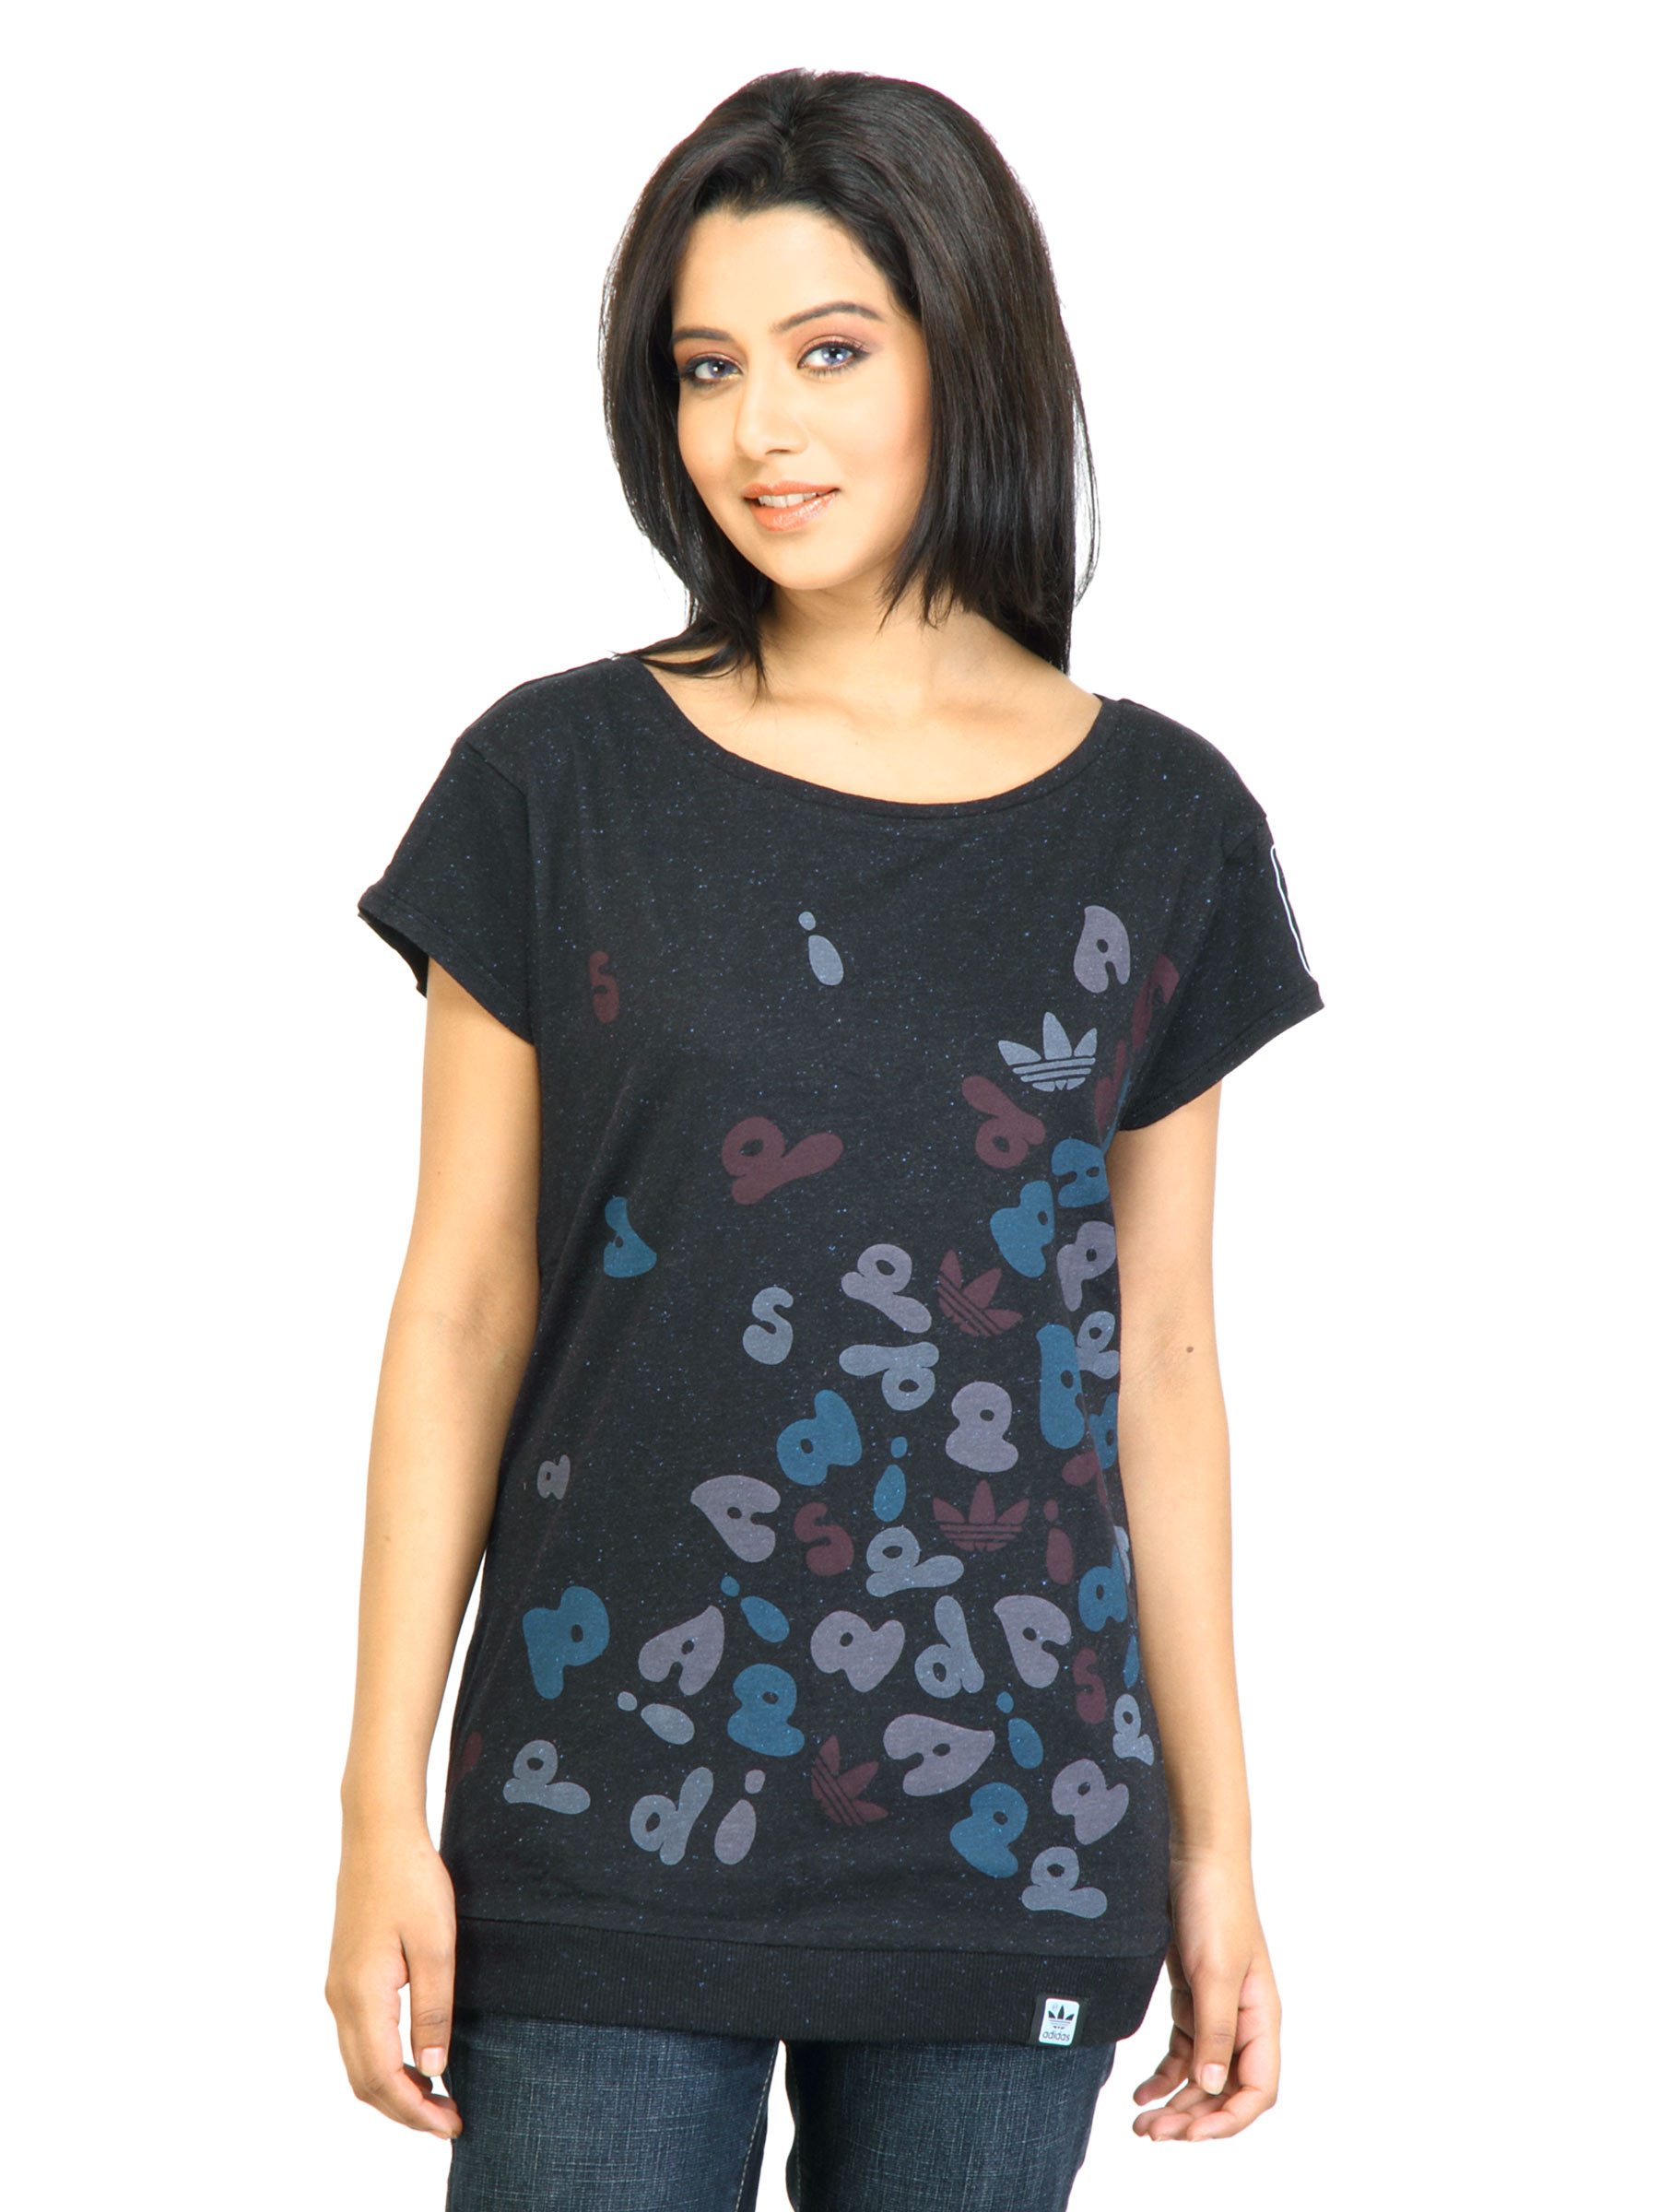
ADIDAS Originals Women Graphic Black Tshirt
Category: Apparel / Topwear / Tshirts
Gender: Women
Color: Black
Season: Summer 2011
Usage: Casual